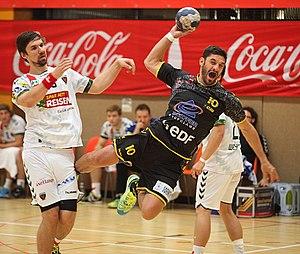
Bertrand Gille, né le 24 mars 1978 à Valence, est un ancien joueur français de handball évoluant au poste de pivot. Il a un frère aîné, Guillaume, qui connaît le même parcours sportif, ainsi qu'un frère cadet Benjamin qui joue également au handball à Chambéry. Considéré comme l'un des meilleurs pivot au monde, il a été élu meilleur handballeur mondial de l'année en 2002. En équipe de France de 1997 à 2013, il est double champion olympique, double champion d'Europe et « seulement » double champion du monde, ayant décidé de prendre une pause avec l'équipe de France lorsque celle-ci remporte le titre de 2009.